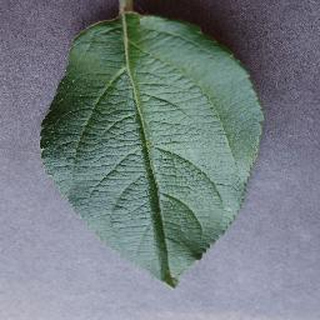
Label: healthy_apple